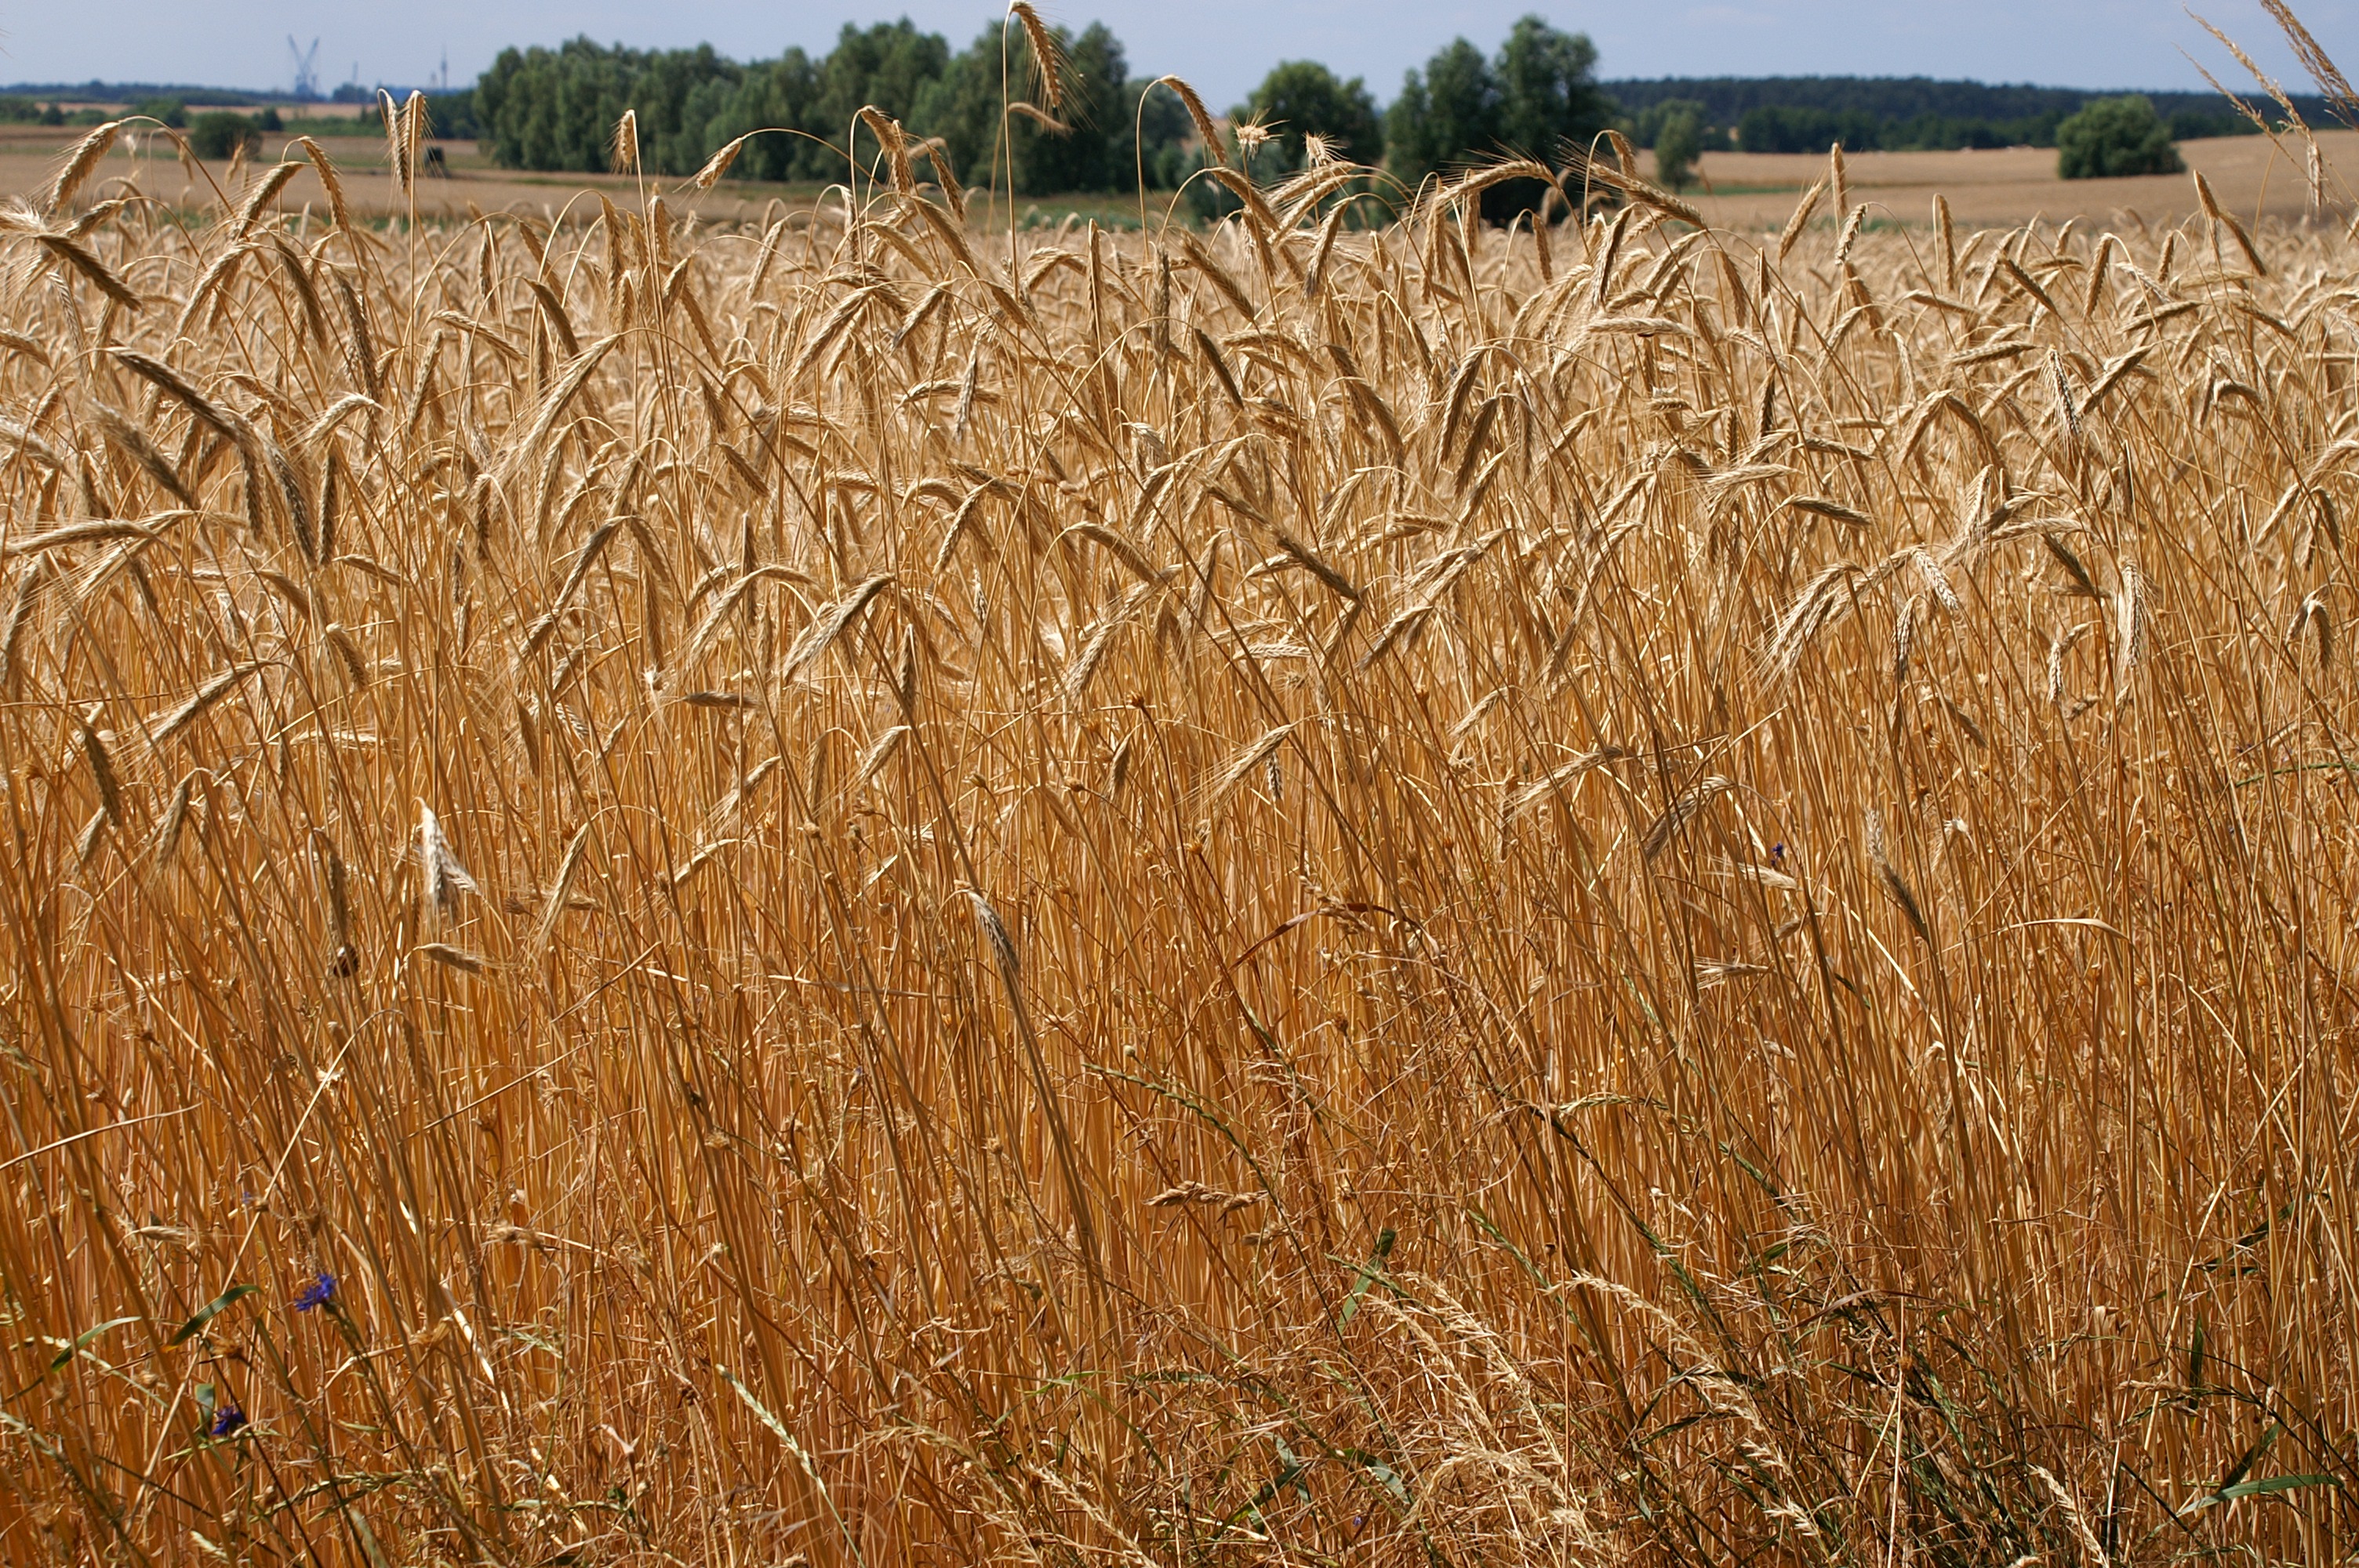
plant, field, wheat, grain, prairie, summer, rural, food, harvest, crop, brown, soil, agriculture, farmland, straw, stalks, rye, usedom, flowering plant, commodity, grass family, land plant, food grain